Drive Like Jehu

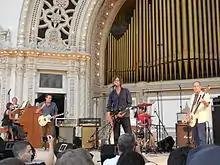
Drive Like Jehu performing August 31, 2014 at Spreckels Organ Pavilion, accompanied by organist Dr. Carol Williams.

On August 31, 2014, Drive Like Jehu reunited for a performance at the Spreckels Organ Pavilion in San Diego's Balboa Park, accompanied by San Diego Civic Organist Dr. Carol Williams. The collaboration was facilitated by Dang Nguyen, who co-owns Bar Pink in San Diego's North Park neighborhood with Reis and sits on the Spreckels Organ Society board of directors. "In February or March [2014], we discussed possibilities and the topic of Jehu came up; that's where it started," said Nguyen. "It was a project they wanted to bring back together. Because, after Hot Snakes and Rocket [from the Crypt] reunited in the last couple of years, I think John and Rick felt that to do something at the organ pavilion was worth getting back together for." Reis expressed enthusiasm for the organ's sound, saying "I especially love the way the low-end sound on the organ is so massive. When I go see organ concerts in the park, I want to collaborate with that sound and with Carol. It's not necessarily a 'good idea,' but it's an idea I feel strongly about, and it's such a San Diego thing." According to Williams, "the point of the concert is to open up the (musical) boundaries, not to be narrow. The organ needs a future and any opportunities like this, I really look forward to."